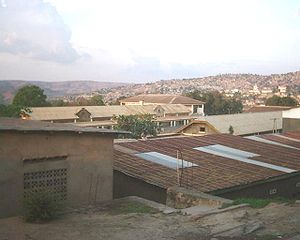
Matadi
Udsigt over Matadi
Matadi er en by i den vestlige del af Demokratiske Republik Congo, med et indbyggertal på cirka 180.000. Byen, der blev grundlagt i 1879 af den opdagelsesrejsende Henry Morton Stanley, ligger ved breden af Congofloden.